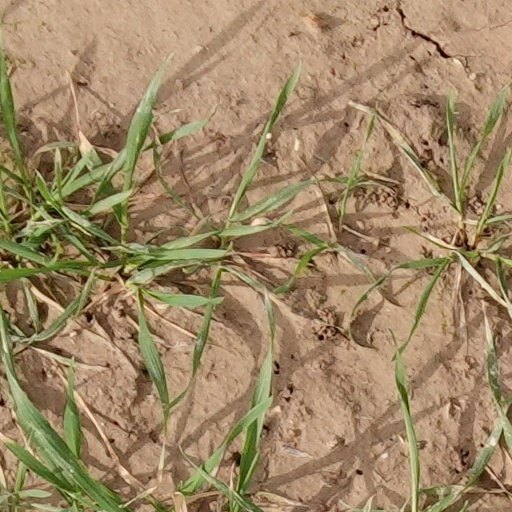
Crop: wheat